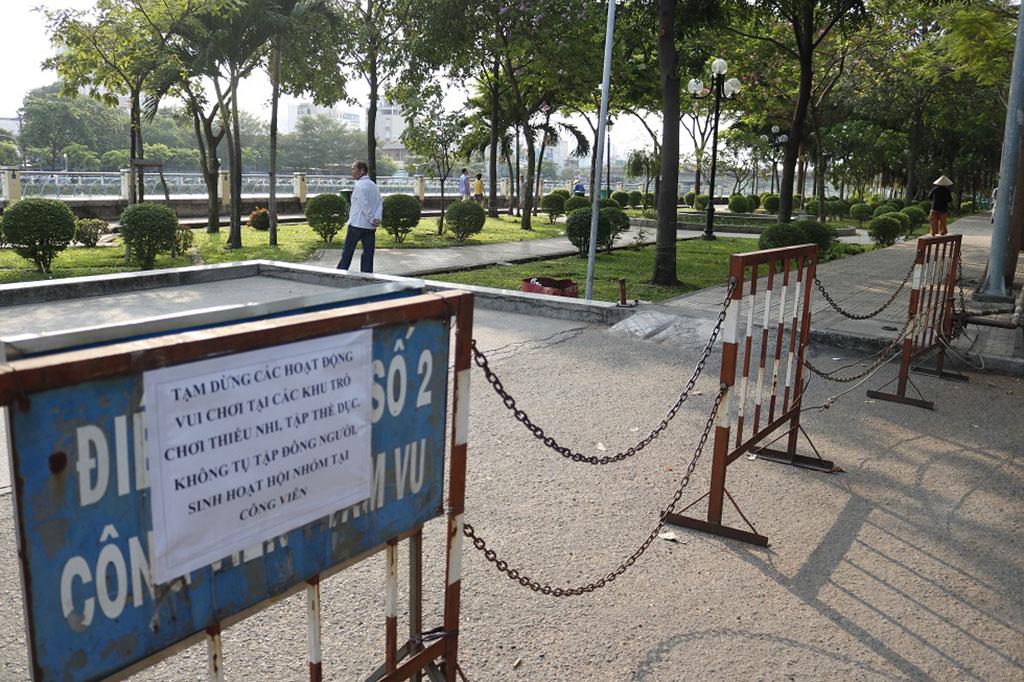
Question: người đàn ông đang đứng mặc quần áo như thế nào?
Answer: áo sơ mi trắng và quần tây đen